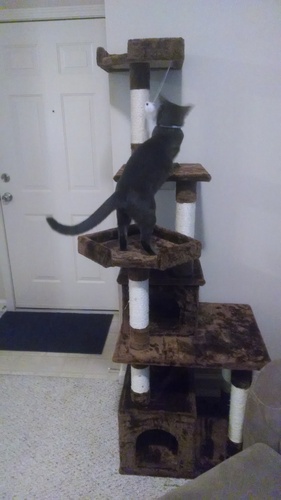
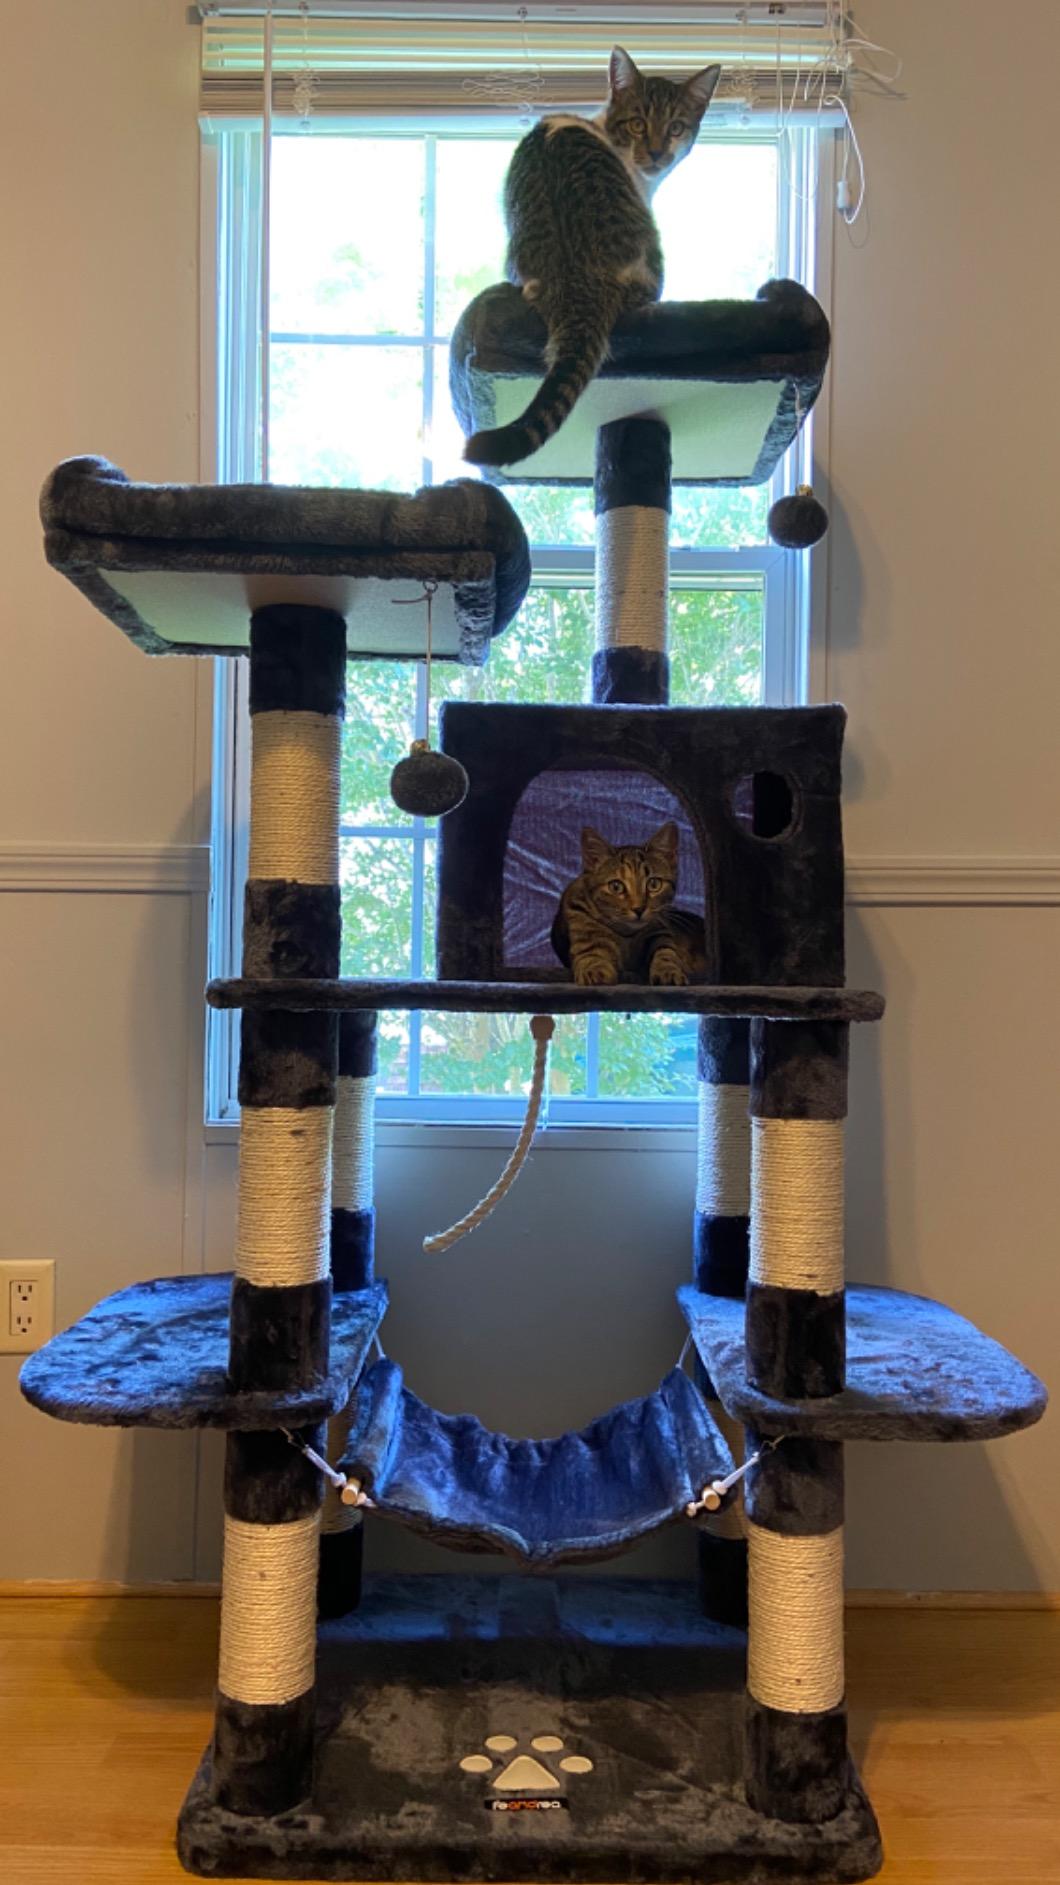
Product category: items_cat tree
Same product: no